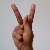
The image shows a hand gesture representing the letter 'K' in Indian Sign Language.